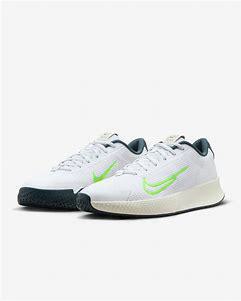
Brand: Nike
Model: Court Vapor Lite 2